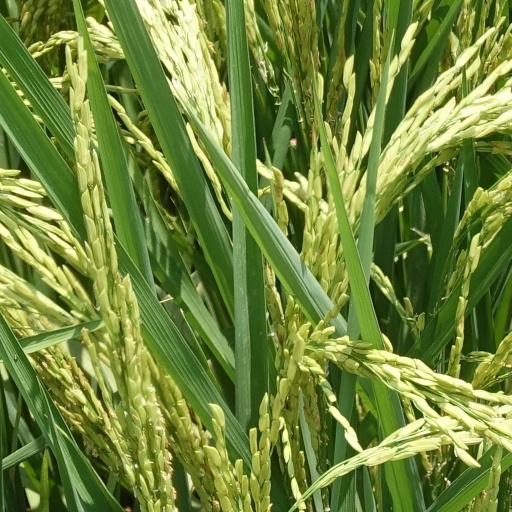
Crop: rice